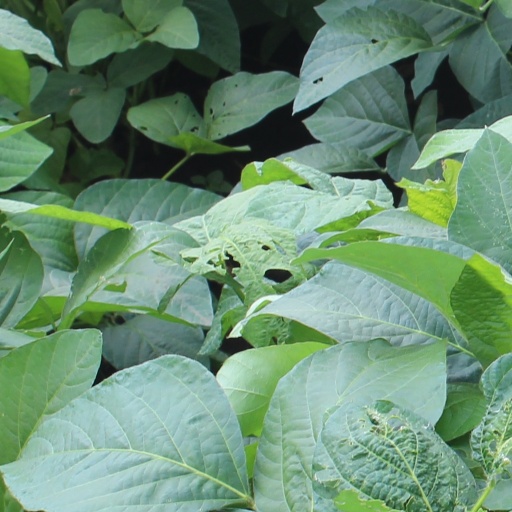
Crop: soybean